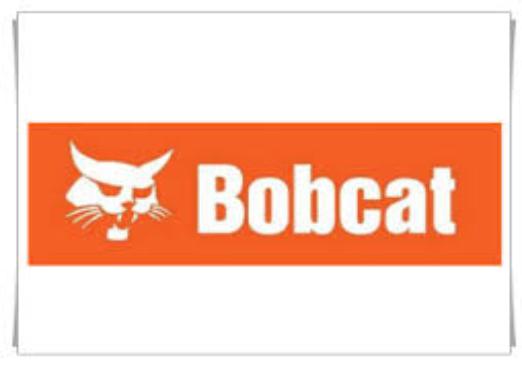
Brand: bobcat
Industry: Transportation